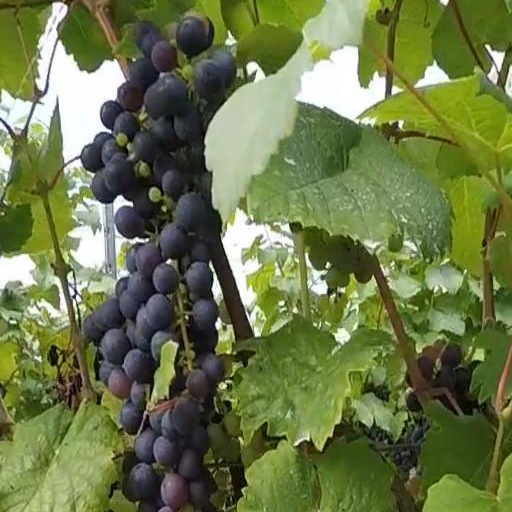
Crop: grape